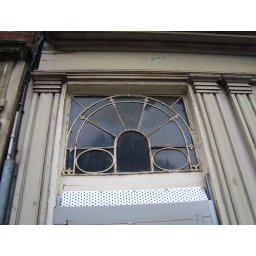
Gloucester ... glass in an iron frame in a derelict building ( or it could be a window).